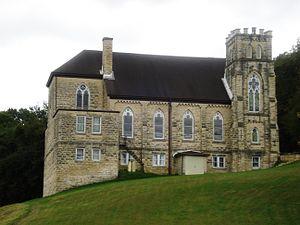
L'église Saint-Joseph est une église catholique de l'archidiocèse de Dubuque à Stone City aux États-Unis. Dédiée à saint Joseph, elle n'est plus une église paroissiale, mais sert encore à quelques cérémonies